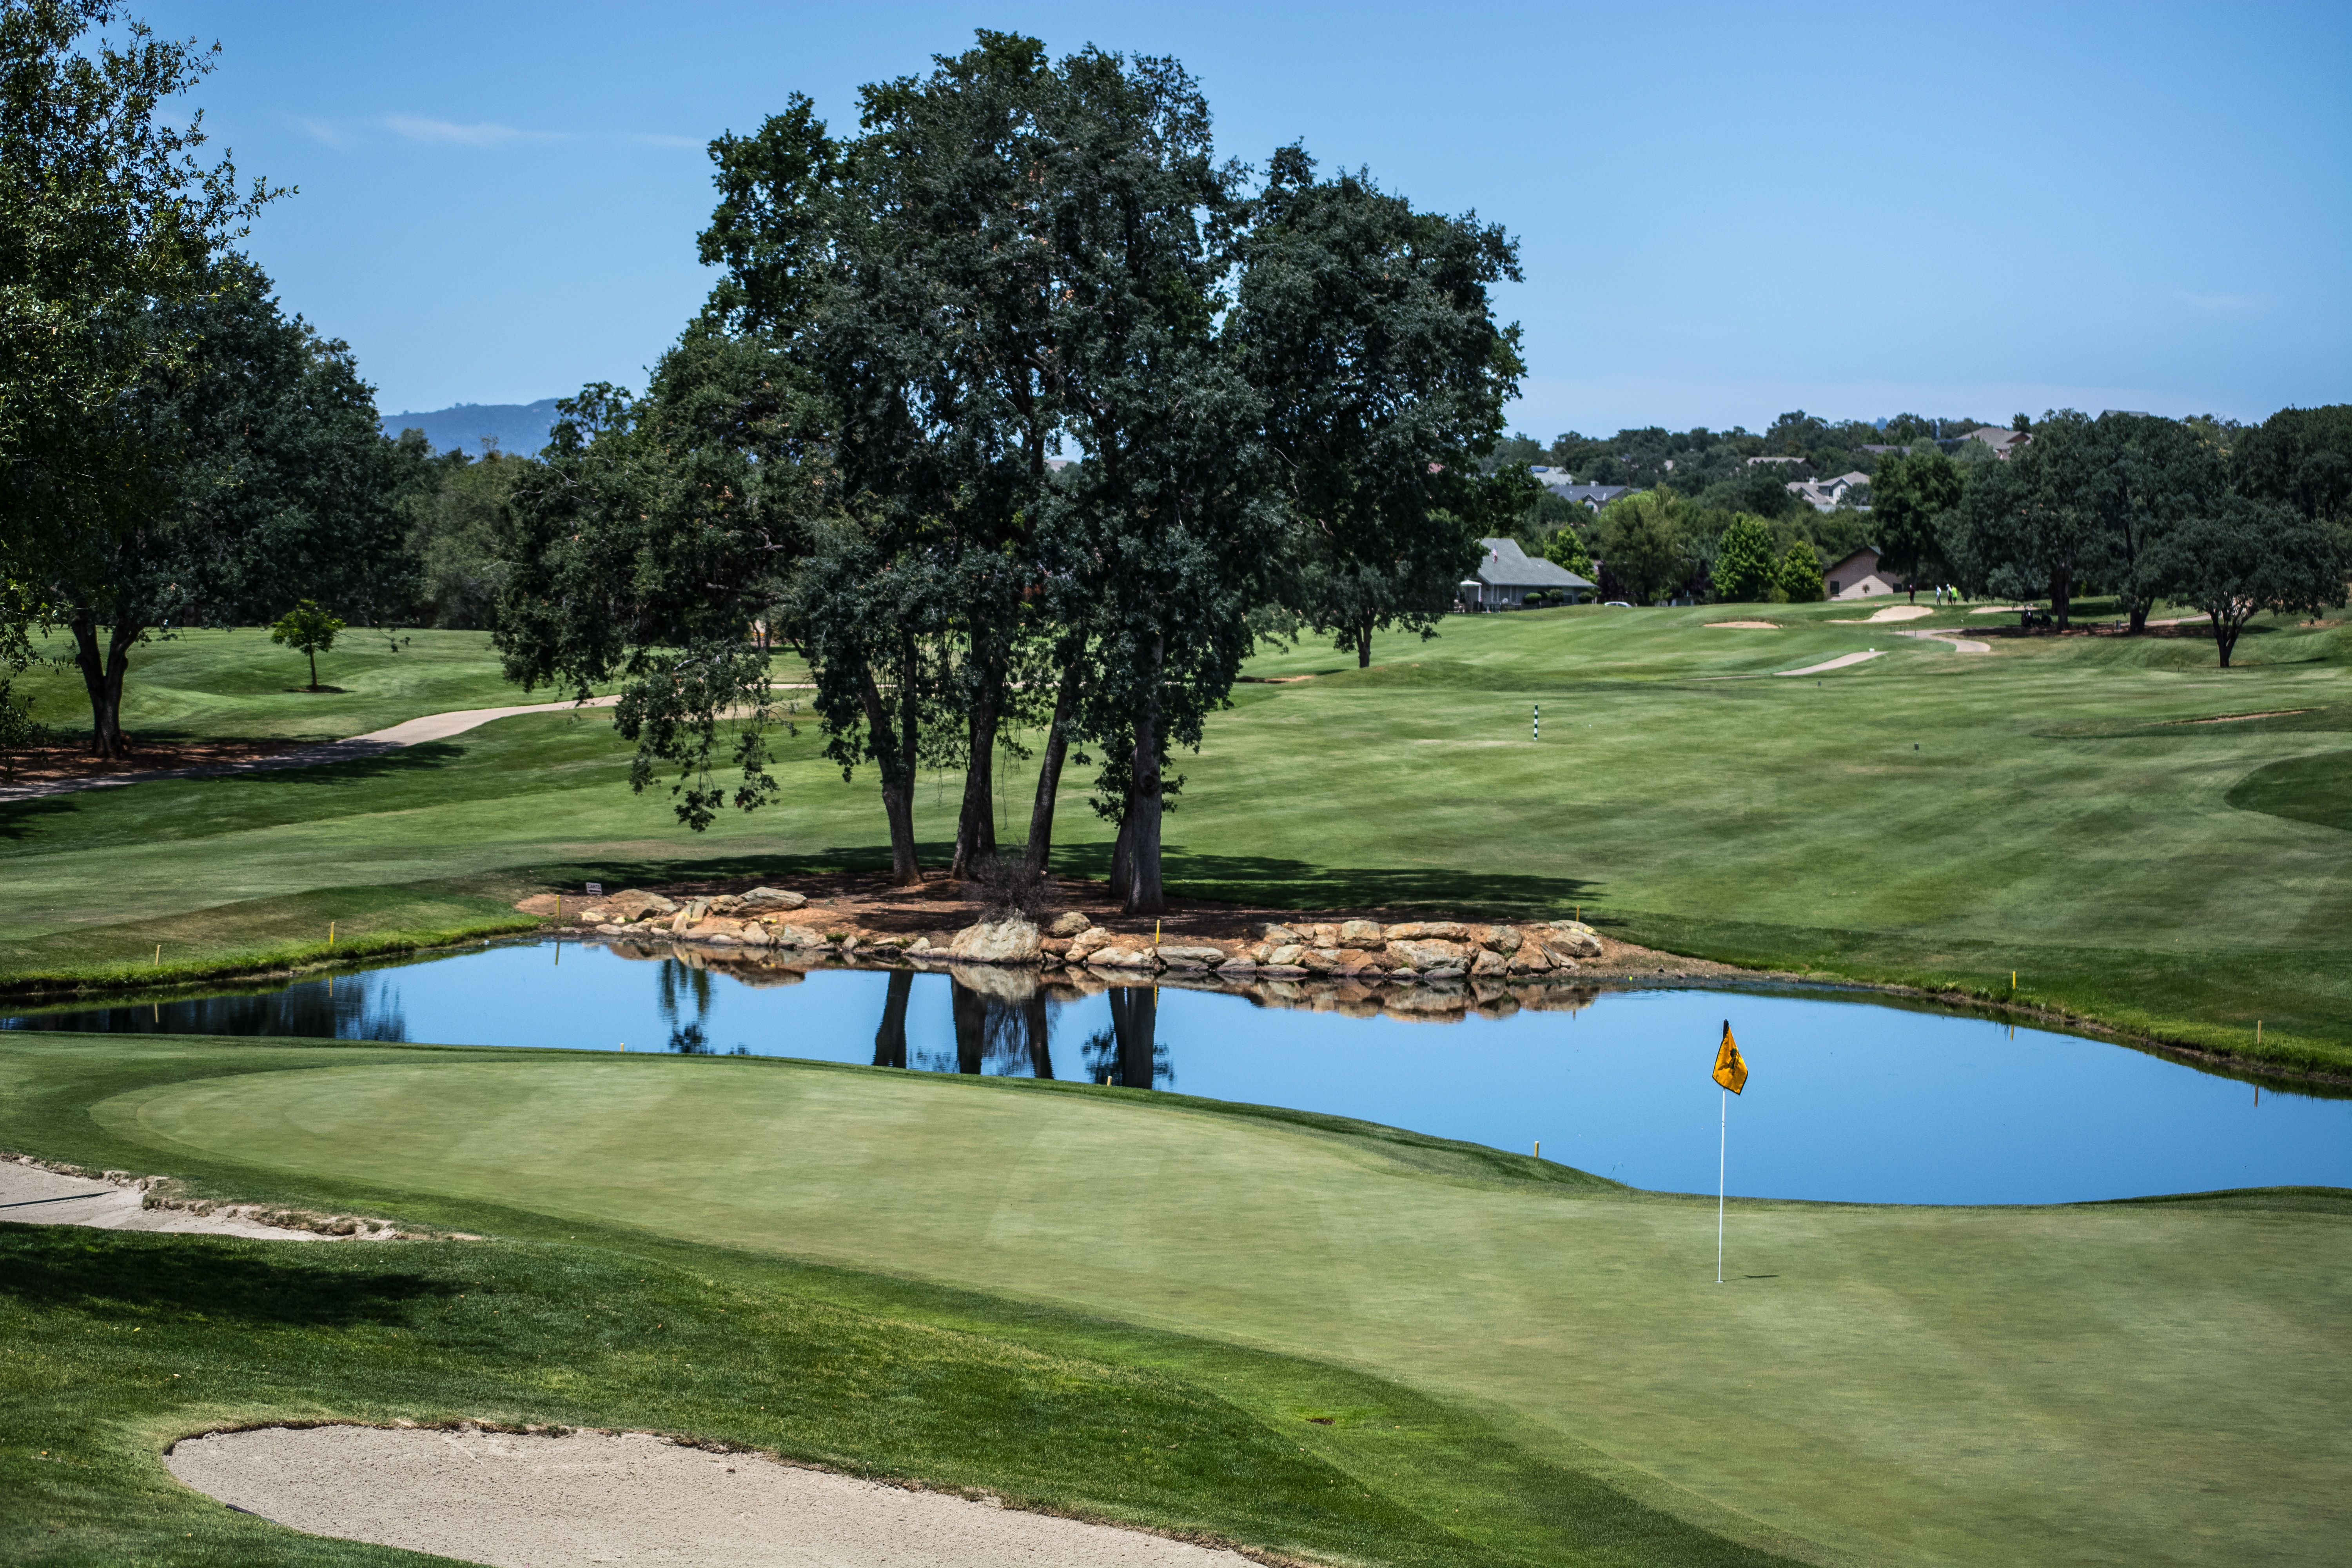
structure, sport, lawn, recreation, green, leisure, golf, golf course, golf club, sports, estate, ball game, outdoor recreation, sport venue, individual sports, pitch and putt